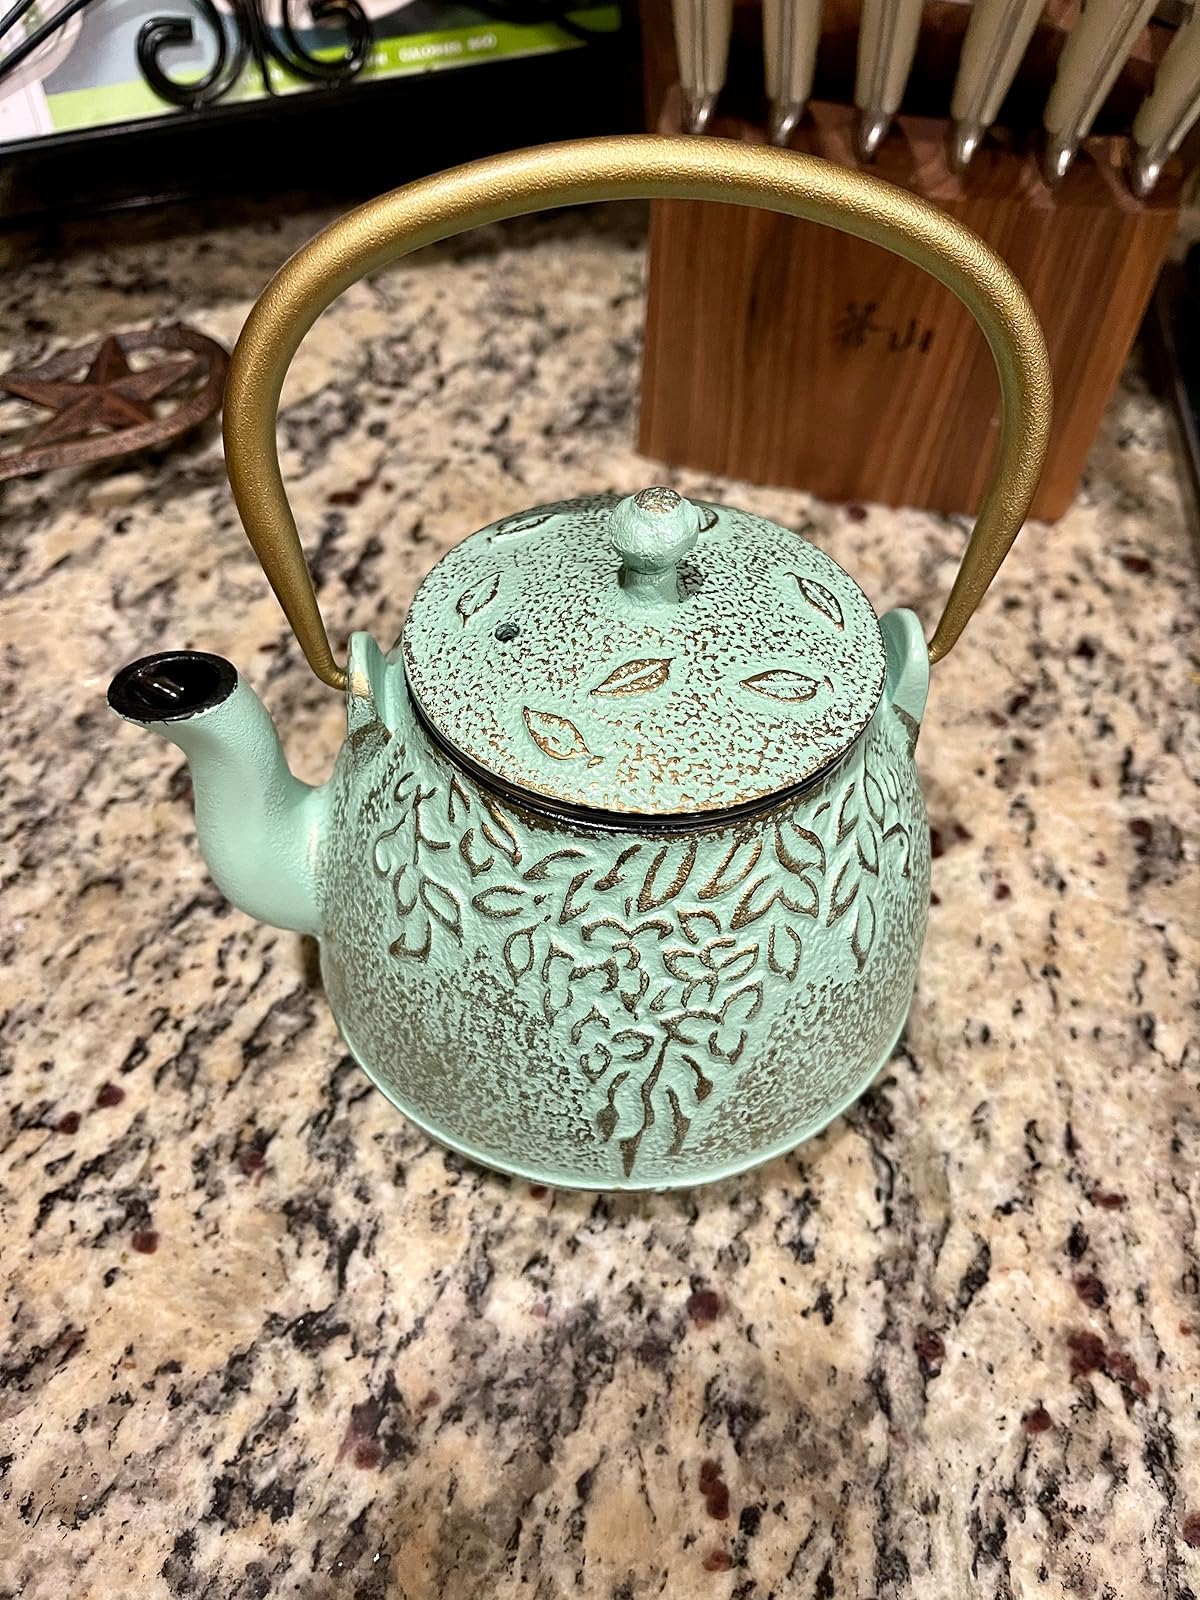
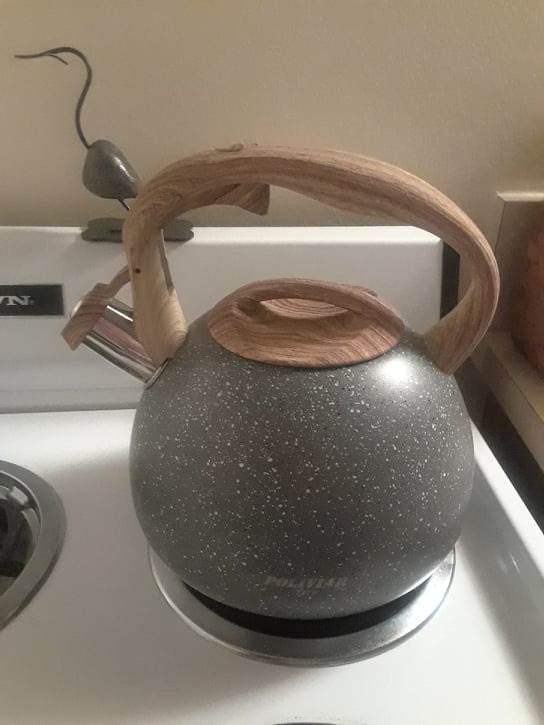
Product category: items_kettle
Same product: no